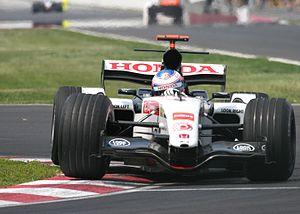
La BAR 007 est une monoplace de Formule 1 de l'écurie British American Racing engagée au cours de la saison 2005, aux mains de Jenson Button, Takuma Satō et Anthony Davidson.
Résultats du Grand Prix du Canada de Formule 1 2005 qui a eu lieu au circuit Gilles-Villeneuve le 12 juin.